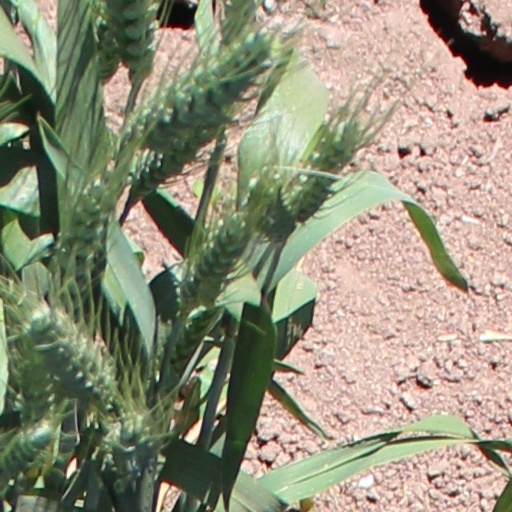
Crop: wheat